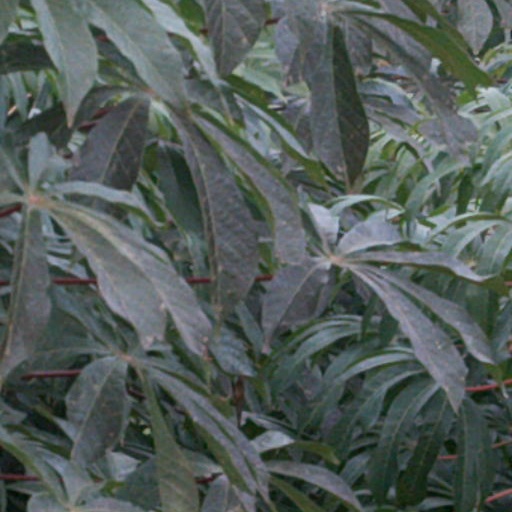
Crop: cassava